Customary kings of Wallis and Futuna

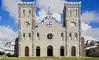
Mata Utu's Notre-Dame-de-l'Assomption cathedral is the burial place of the Lavelua d'Uvea family.

In June 2005, another political crisis occurred when the grandson of King Tomasi Kulimoetoke II (who had been in power for 46 years) was convicted of involuntary manslaughter after killing a motorcyclist while driving under the influence. The prince sought refuge in the royal palace to evade the gendarmes. This decision resulted in a schism among the aristocratic families, divided between their customary loyalty and their allegiance to the French state. Two distinct factions emerged: those who supported the king and those who advocated for reforms to the customs. According to Frédéric Angleviel, the Kulimoetoke family, from which numerous high chieftains originated, was reluctant to relinquish power after so many years.